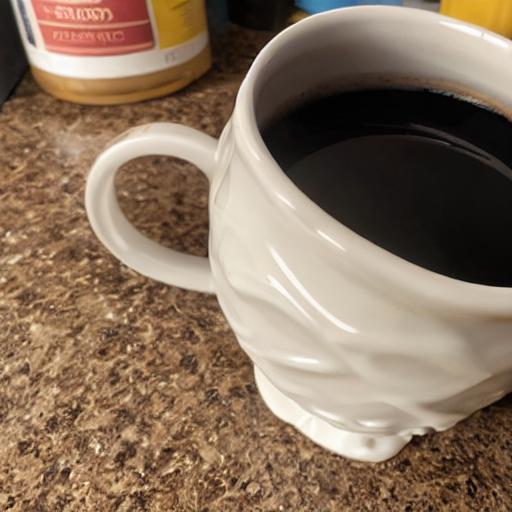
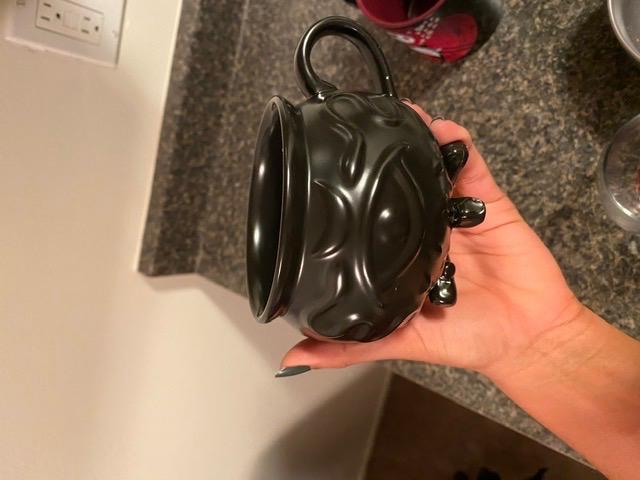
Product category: items_mug
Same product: no